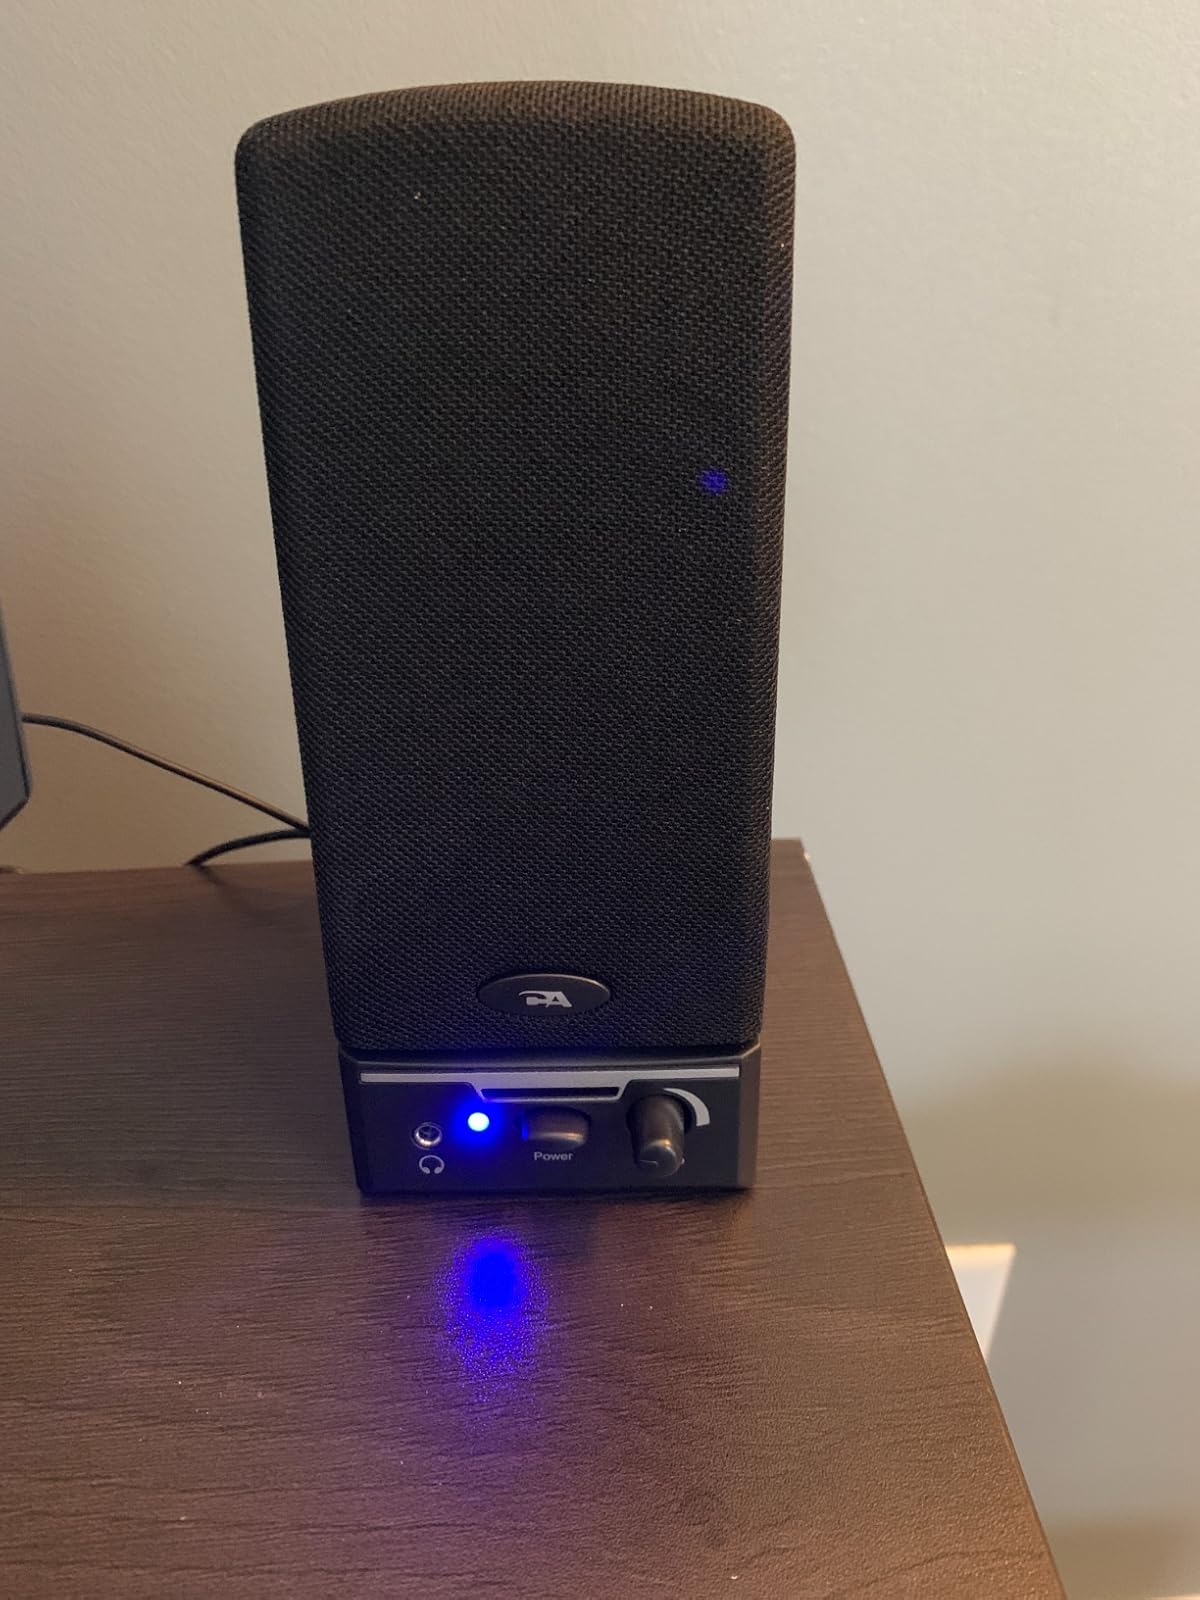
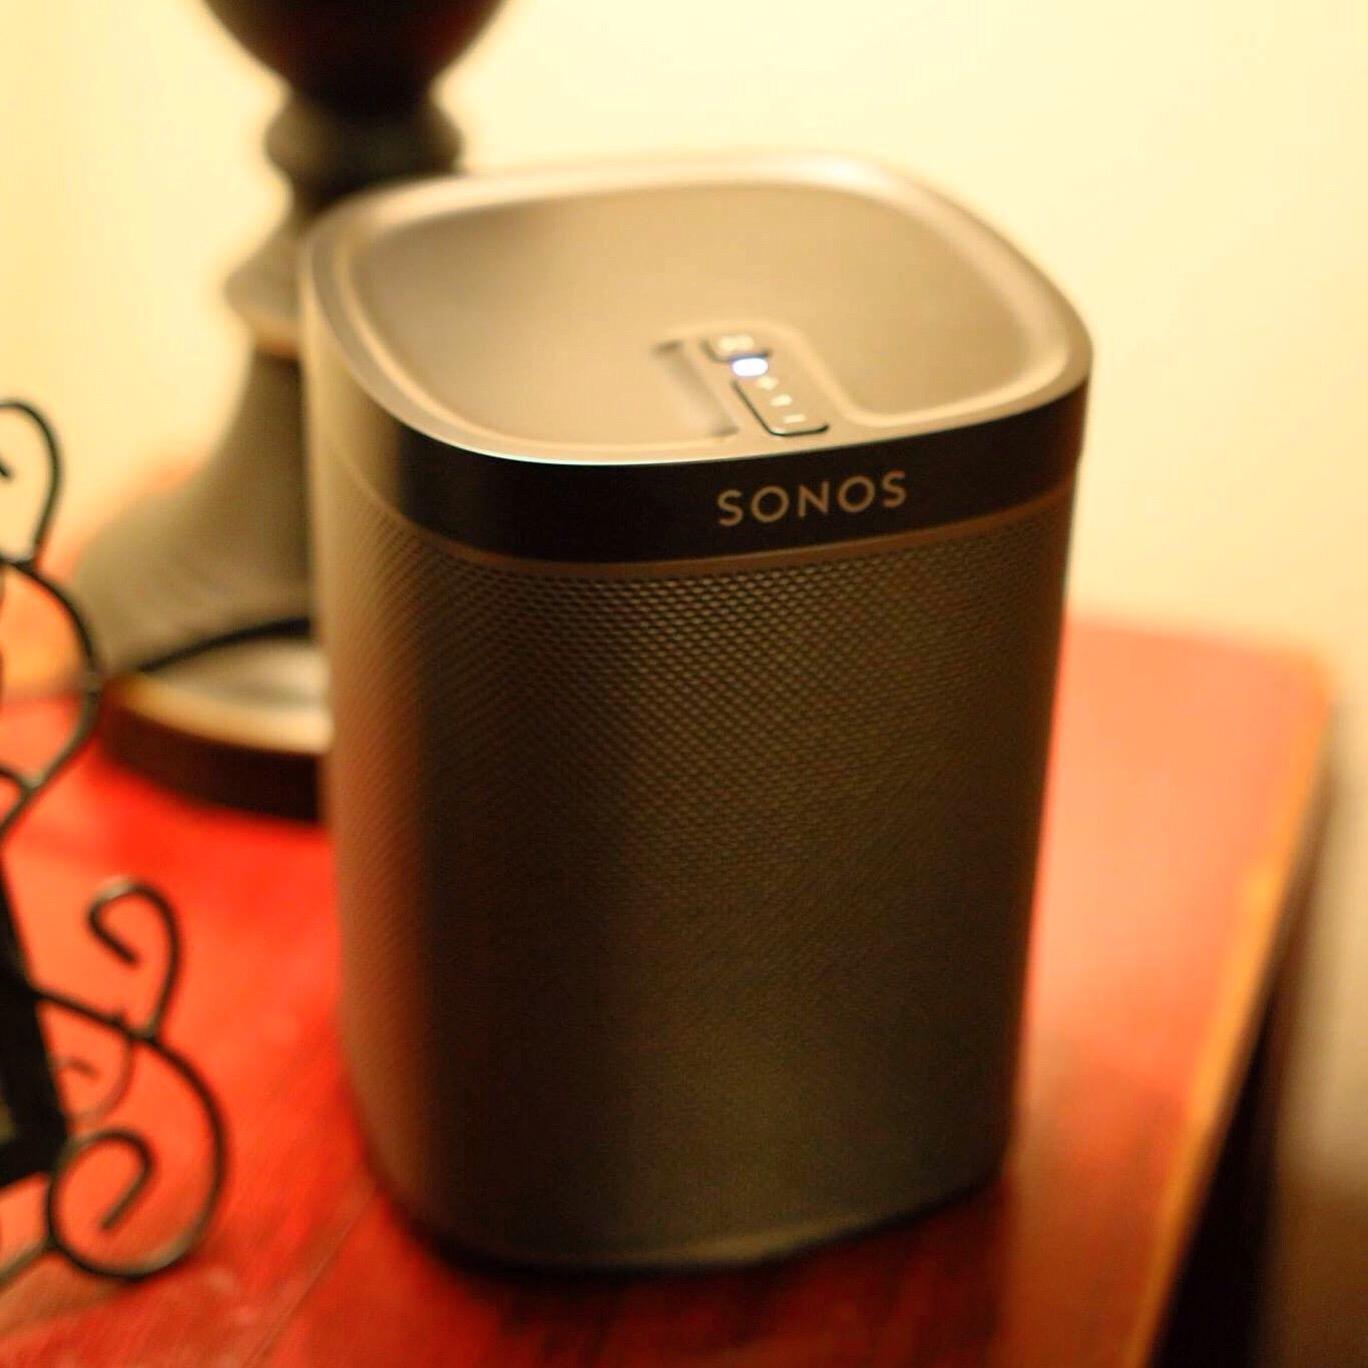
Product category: speaker
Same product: no